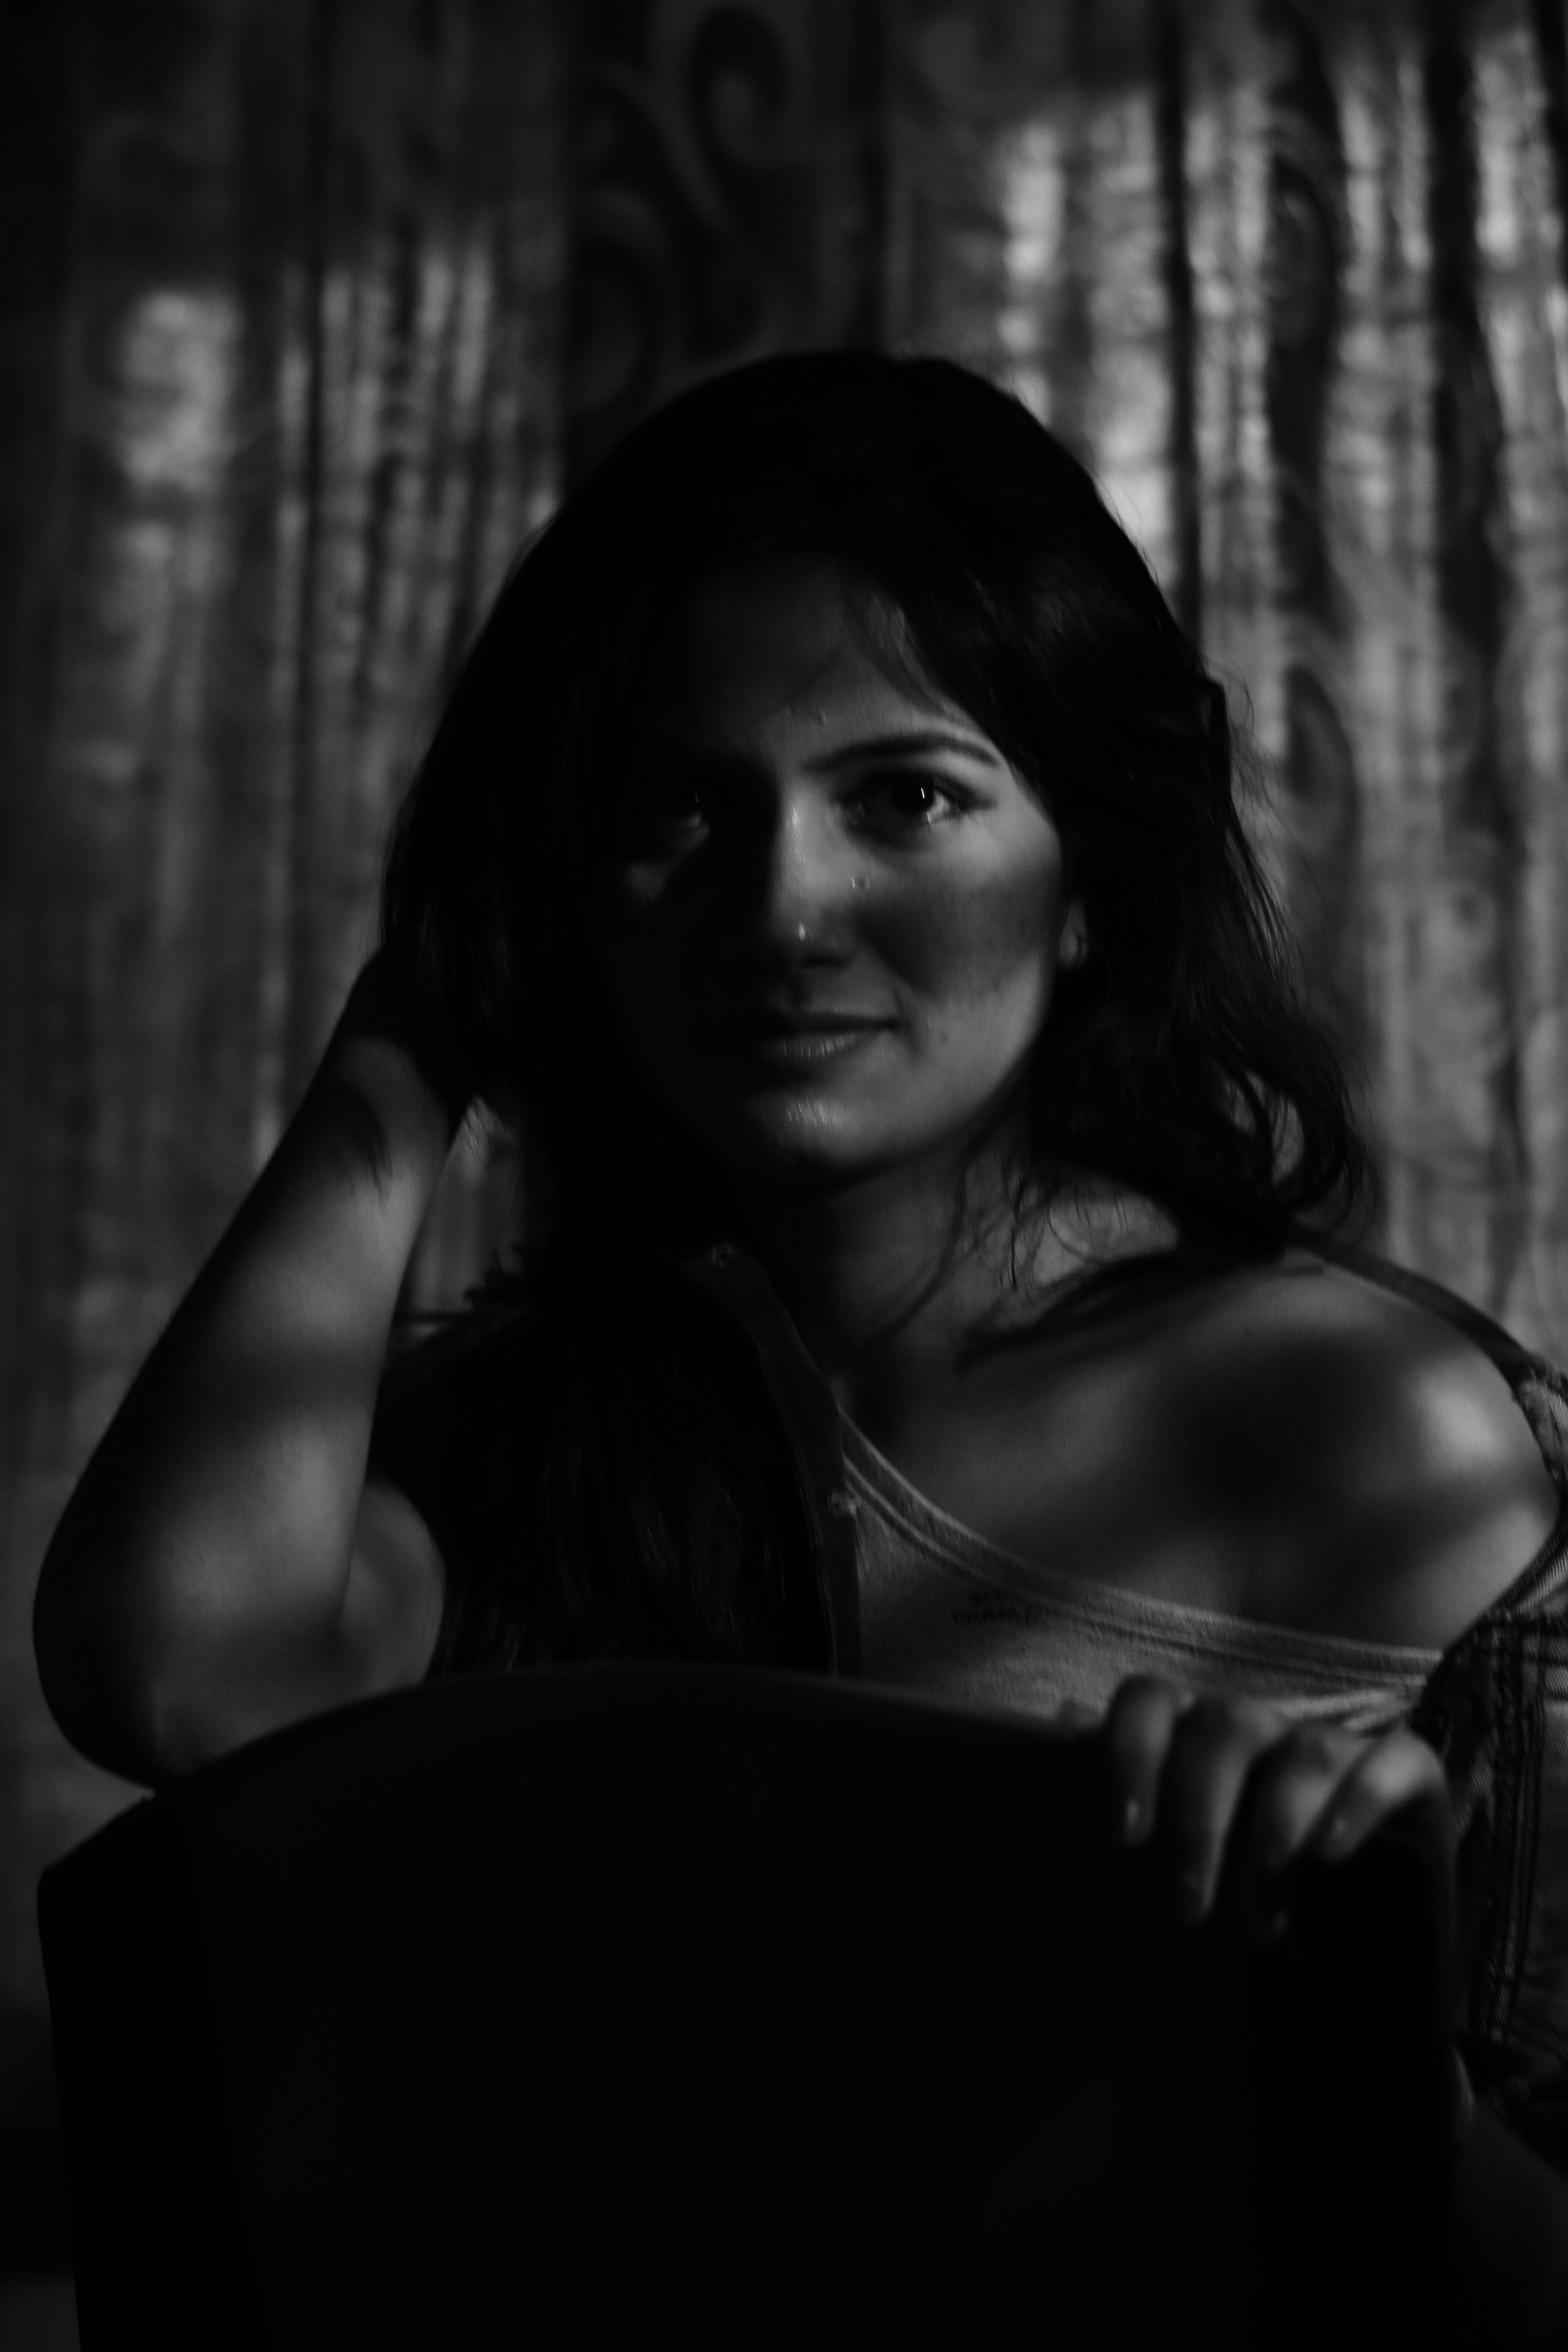
black, face, black and white, beauty, monochrome photography, monochrome, head, darkness, portrait, photography, eye, black hair, smile, lip, flash photography, photo shoot, hand, tree, muscle, model, portrait photography, long hair, style, sitting